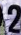
Number: 2